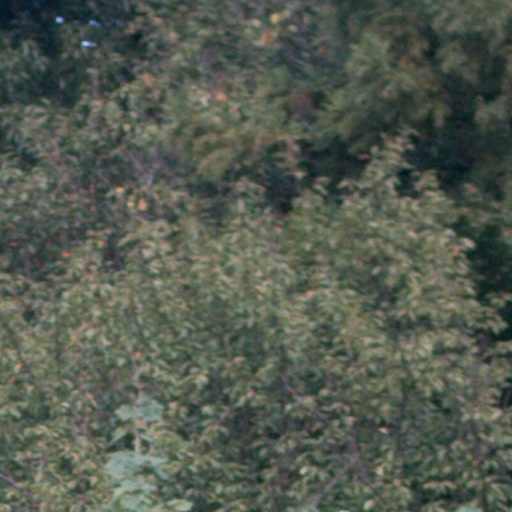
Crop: cassava